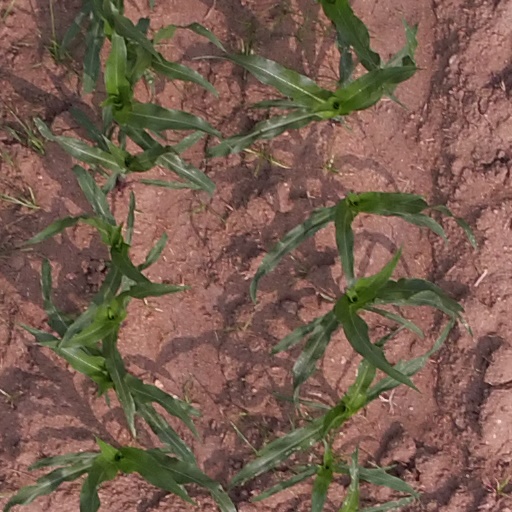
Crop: maize; corn